Minsk Ghetto

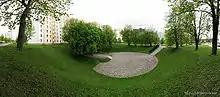
The "Pit memorial" with obelisk on the left (obscured) and group sculpture on the staircase on the right.

Mass murder occurred on 7 November 1941, with an estimated 12,000 to 17,000 Jews executed. This was followed by another on 20 November, which killed between 5,000 and 10,000. These executions aimed to free space for German Jews being transferred to the camp. In total, by the end of November, roughly 25,000 Jews had been murdered, with 45,000 remaining in the ghetto.